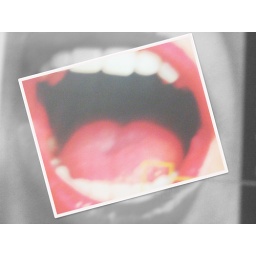
a mouth in black and white and color